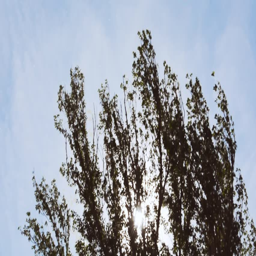
tree top moving in the wind , sun shining trough the leaves